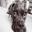
Label: dog